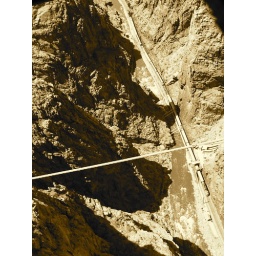
View of the gorge from a crack in the bridge floor